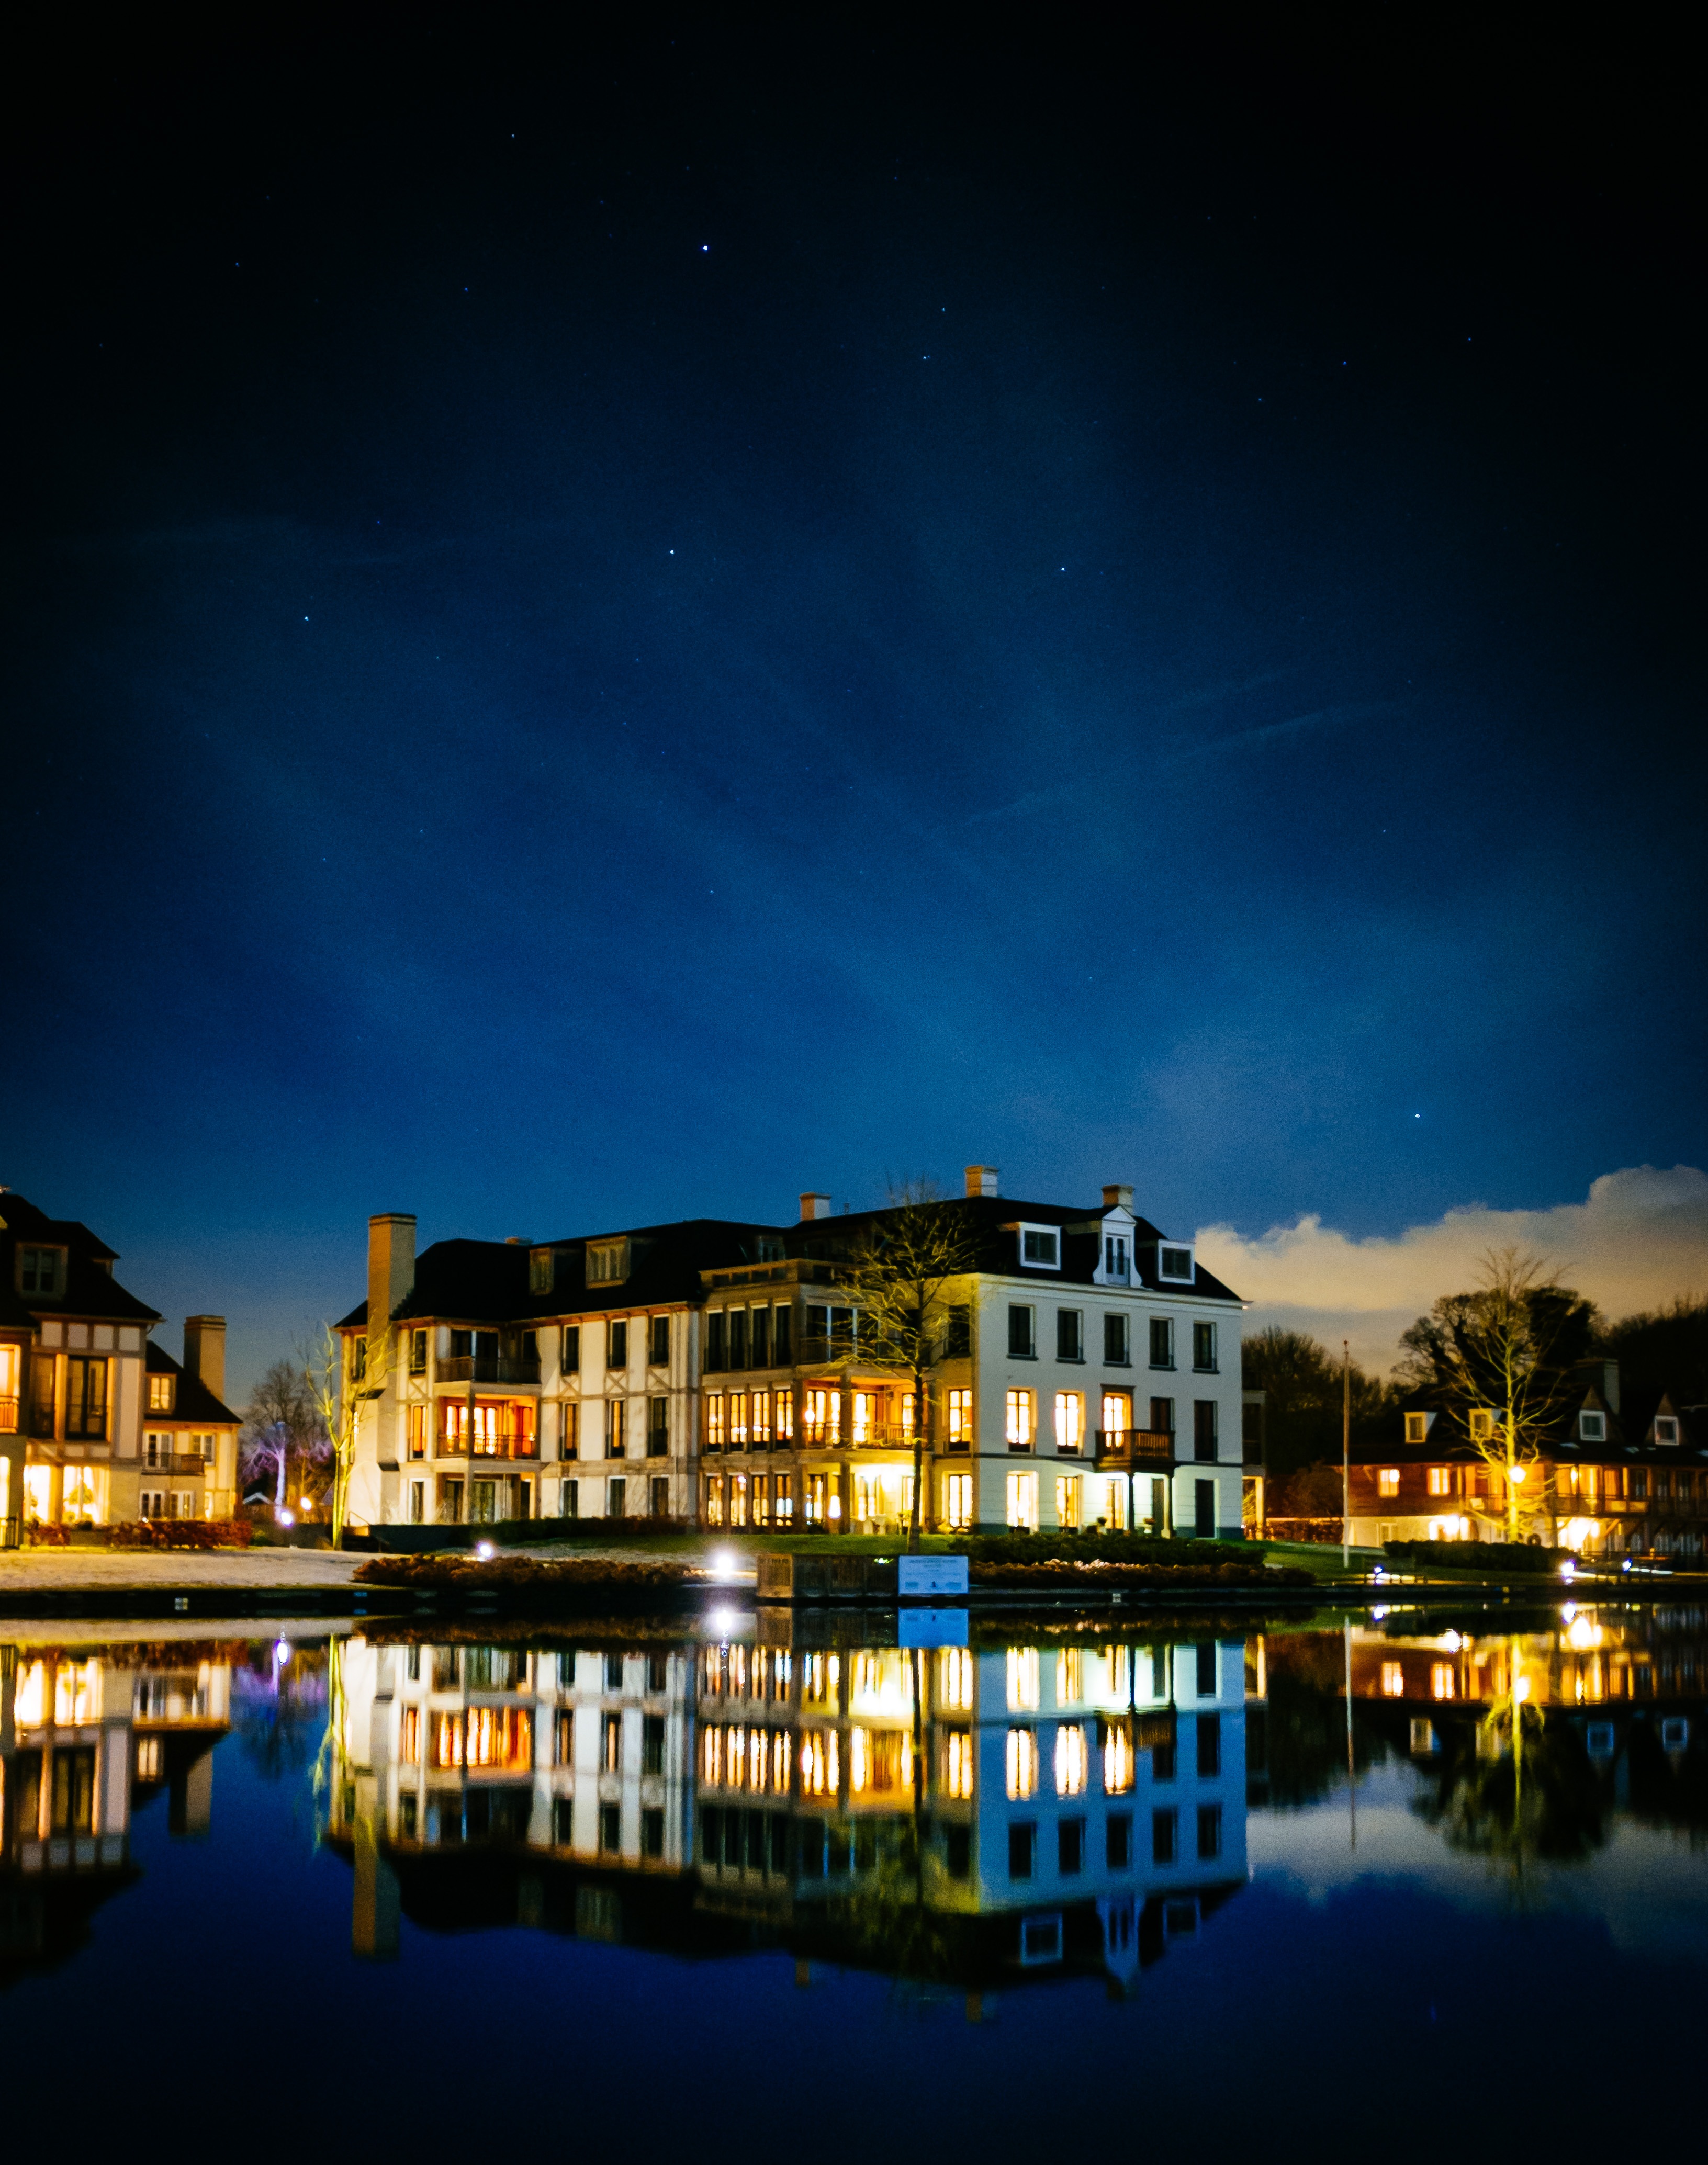
water, horizon, light, architecture, sky, night, house, lake, building, city, cityscape, dusk, evening, reflection, tranquil, scenery, calm, landmark, illumination, glassy